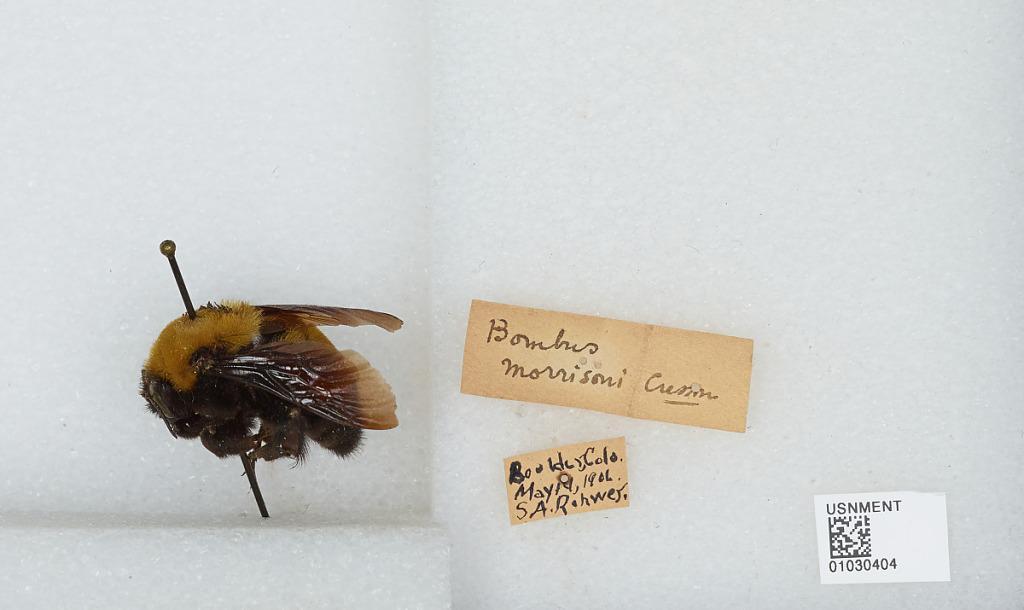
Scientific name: Bombus (Separatobombus) morrisoni Cresson
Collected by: S. Rohwer
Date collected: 1906-5-14
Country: United States
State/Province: Colorado
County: Boulder
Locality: Boulder
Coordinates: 40.015, -105.27